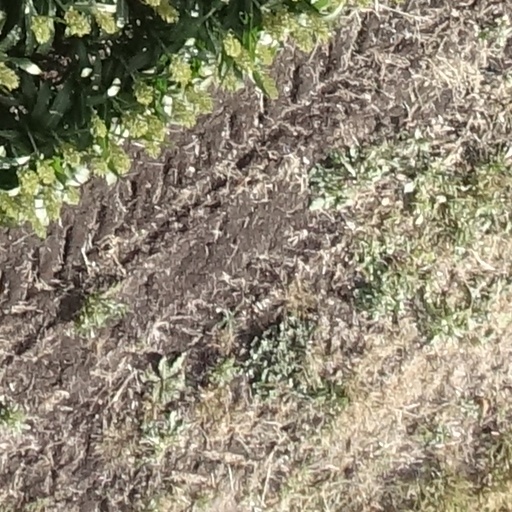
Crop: sorghum